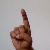
The image shows a hand gesture representing the letter 'D' in Indian Sign Language.